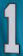
Number: 1